Benoît Assou-Ekotto

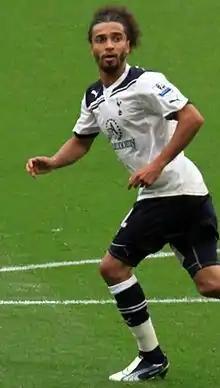
Assou-Ekotto playing for Tottenham Hotspur in 2010

Benoît Pierre David Assou-Ekotto (born 24 March 1984) is a former professional footballer who played as a left back.